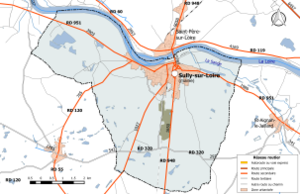
Carte du réseau routier de la commune de fr:Sully-sur-Loire.
Sully-sur-Loire est une commune française située dans le département du Loiret, en région Centre-Val de Loire.